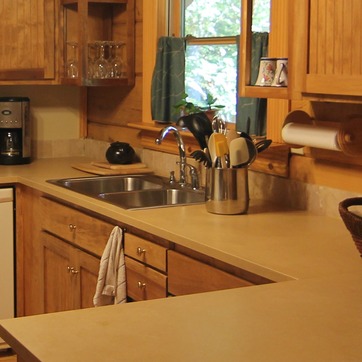
Material: metal